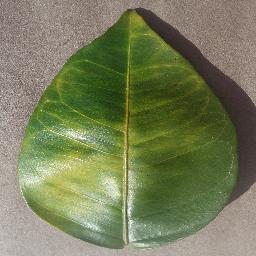
Label: Orange___Haunglongbing_(Citrus_greening)